2019–20 Formosa Dreamers season

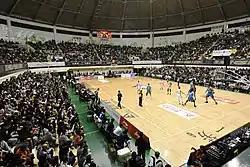

The 2019–20 Formosa Dreamers season was the franchise's 3rd season, its third season in the ASEAN Basketball League (ABL), its 3rd in Changhua County. The Dreamers are coached by Kyle Julius in his first year as head coach. The Dreamers play their home games at Changhua County Stadium.